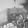
ASL letter: H